Sky position (RA, Dec in degrees): 181.73, 13.238
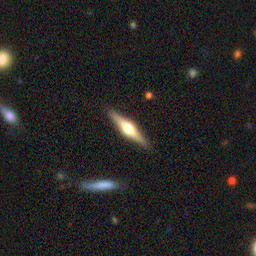
Galaxy morphology: Edge-on Galaxies with Bulge